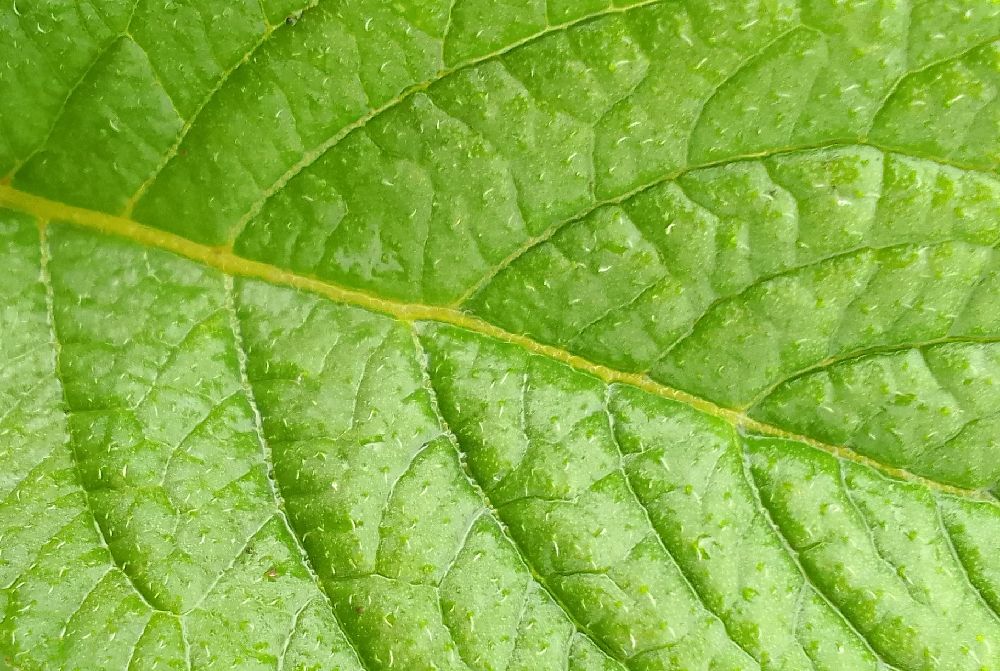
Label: Healthy